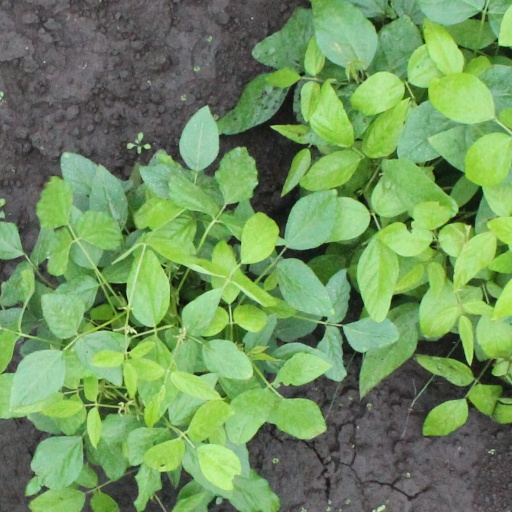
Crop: soybean